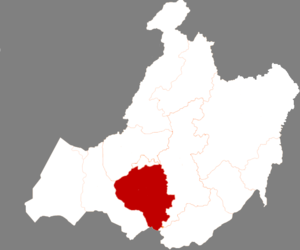
La bannière autonome Evenk est une subdivision administrative de la région autonome de Mongolie-Intérieure en Chine. Elle est placée sous la juridiction de la ville-préfecture de Hulunbuir et se trouve directement au sud de la ville d'Hailar